Gangs of New York

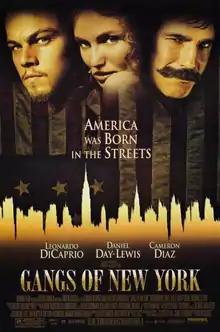
Theatrical release poster

Gangs of New York is a 2002 epic historical drama film directed by Martin Scorsese and written by Jay Cocks, Steven Zaillian, and Kenneth Lonergan, based on Herbert Asbury's 1928 book "The Gangs of New York". The film stars Leonardo DiCaprio, Daniel Day-Lewis, and Cameron Diaz, along with Jim Broadbent, John C. Reilly, Henry Thomas, Stephen Graham, Eddie Marsan, Brendan Gleeson, and Liam Neeson in supporting roles. The film also marks the start of a collaboration between DiCaprio and Scorsese.